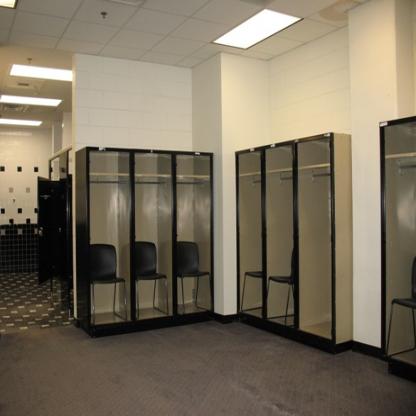
Scene: Indoor